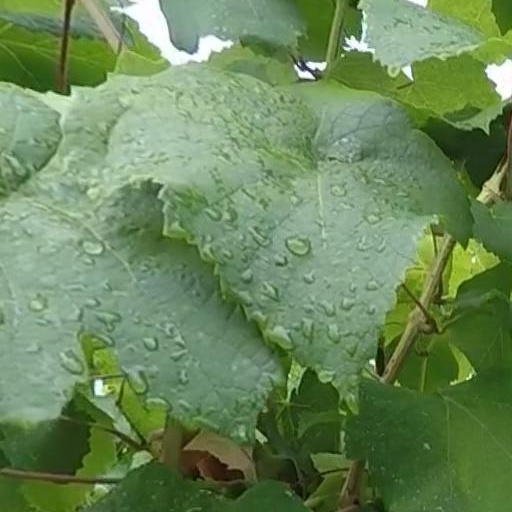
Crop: grape